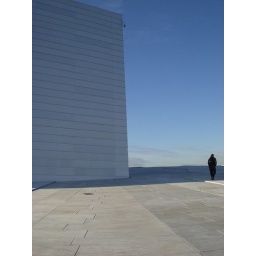
The roof of the new opera house in Oslo.